Matariki

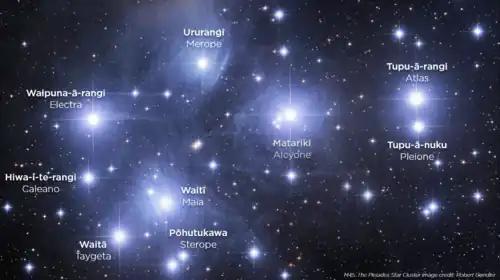
Māori and Greek names for the nine stars of Matariki

To the ancient Greeks, the Pleiades contained nine stars: the parents Atlas and Pleione, positioned to one side of the cluster, and their seven daughters Alcyone, Maia, Taygeta, Electra, Merope, Celaeno and Sterope.